Heroes for My Son

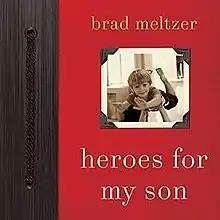

Heroes for my Son is a 2010 non-fiction book written by Brad Meltzer. It contains a series of vignettes on inspiring heroes — famous and lesser known — whose stories Brad wanted to share with his son. According to WorldCat, the book is in 737 libraries.